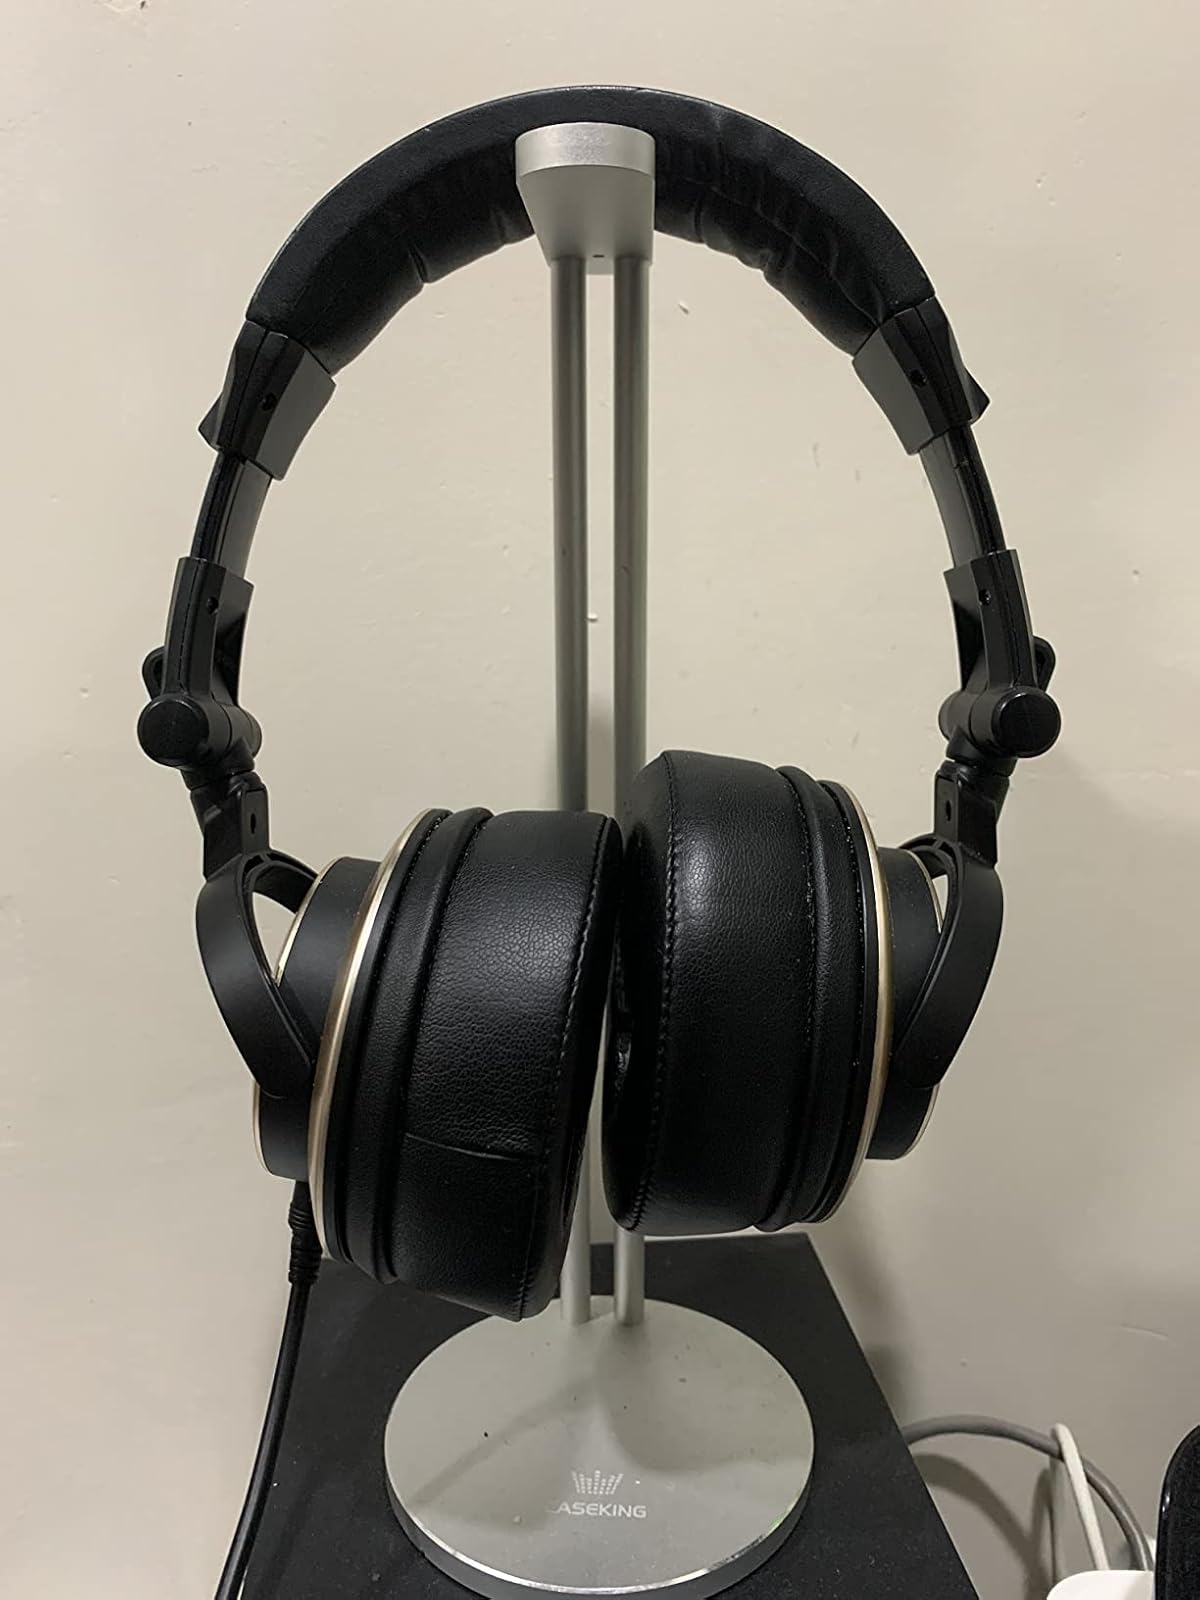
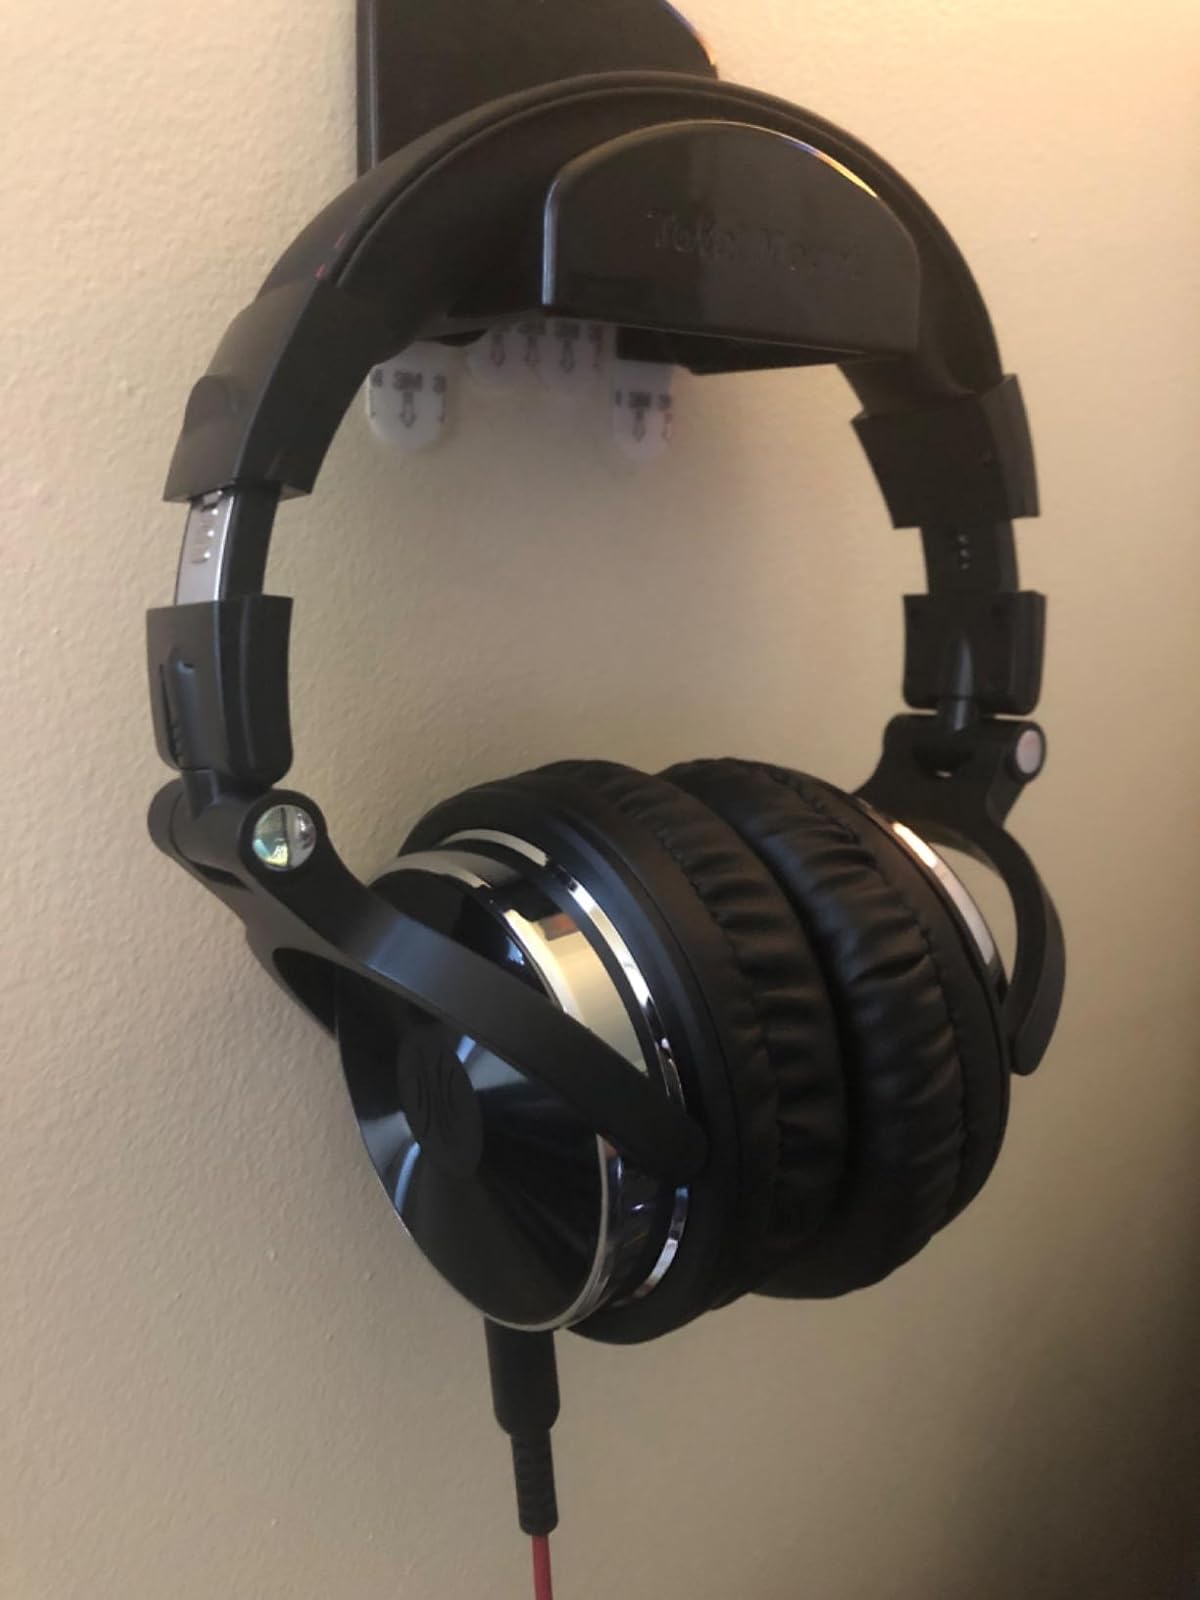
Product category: headphones
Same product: no